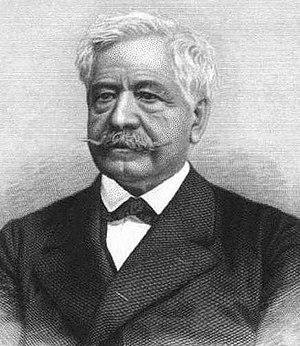
La Société de géographie est une société savante française. On précise « Société de géographie de Paris » lorsqu'on veut la différencier des autres sociétés.
Le canal de Suez, en arabe قناة السويس, qanāt as-suwēs, est un canal situé en Égypte, long de 193,3 km, large de 280 à 345 m et profond de 22,5 m, qui relie, via trois lacs naturels, la ville portuaire de Port-Saïd en mer Méditerranée et la ville de Suez dans le golfe de Suez, permettant ainsi de relier les deux mers.